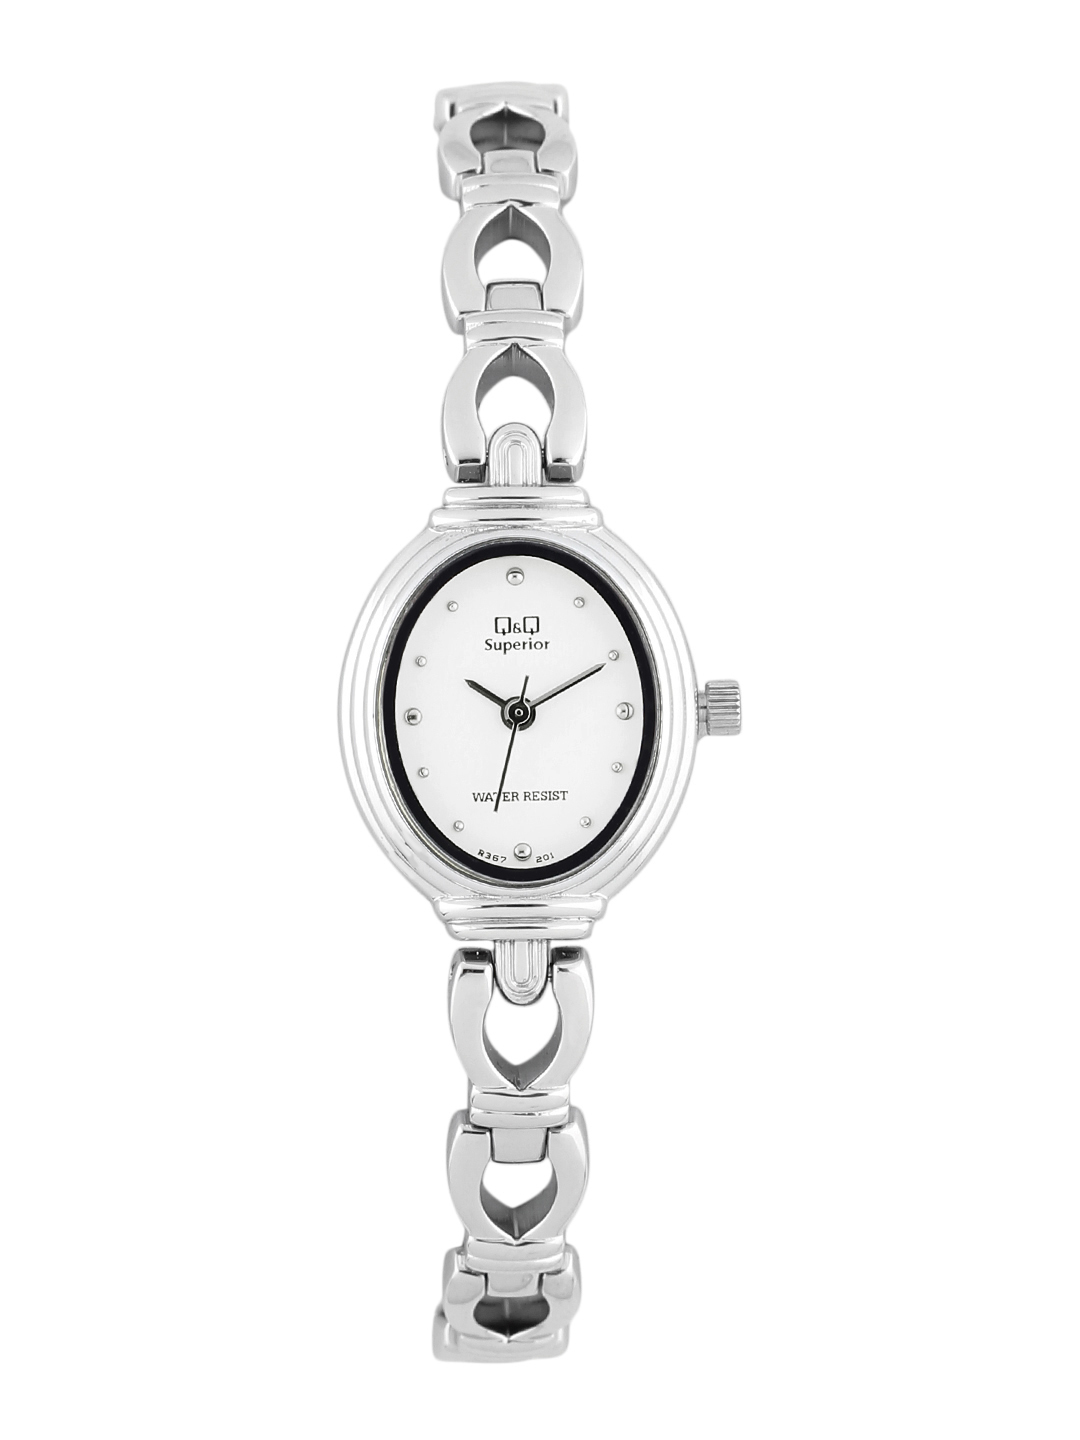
Q&Q Superior Women White Dial Analog Watch
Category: Accessories / Watches / Watches
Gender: Women
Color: White
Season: Winter 2016
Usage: Casual